Miss Oyu

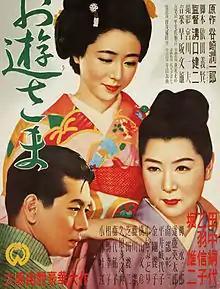
Japanese movie poster

is a 1951 black-and-white Japanese drama film directed by Kenji Mizoguchi. It is based on the 1932 novella "The Reed Cutter" ("Ashikari") by Jun'ichirō Tanizaki.